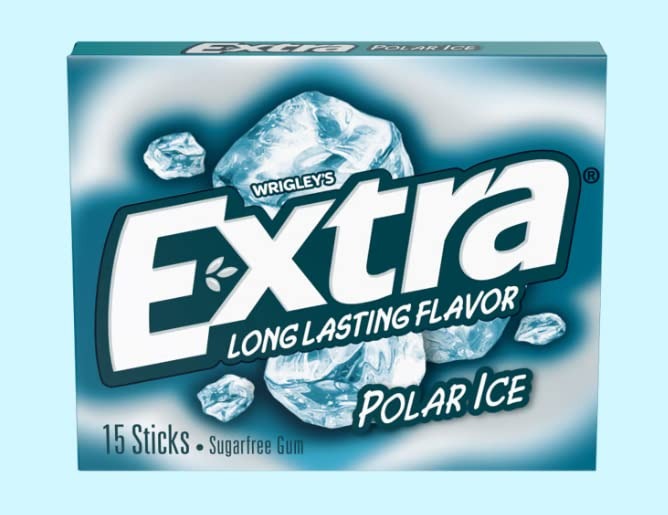
Item Name: GUM EXTRA PLR ICE 15PC
Value: 90.0
Unit: Count

Price: 1.72